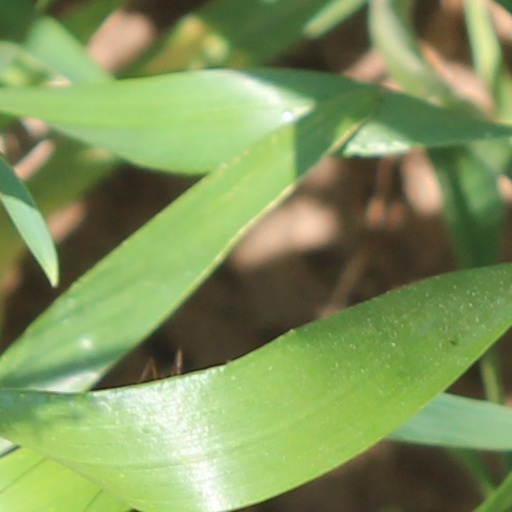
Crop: wheat